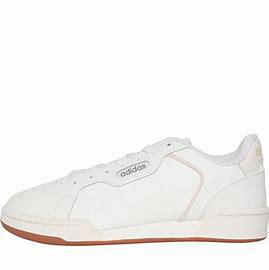
Brand: Adidas
Model: Roguera